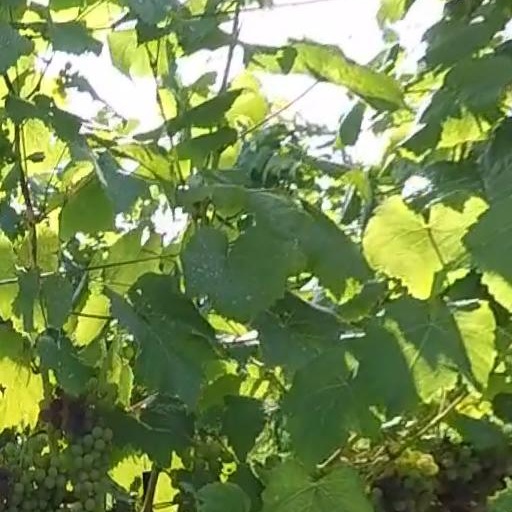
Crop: grape